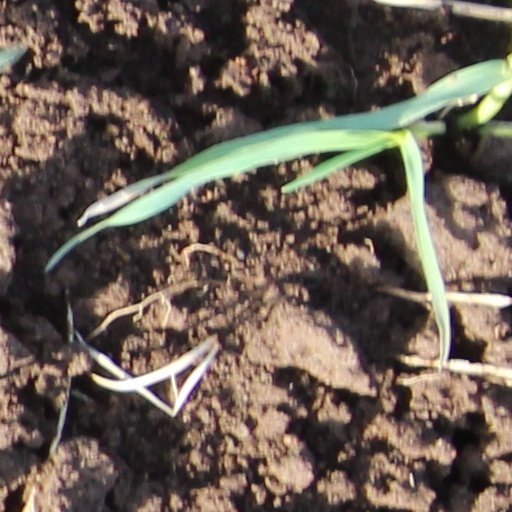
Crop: wheat